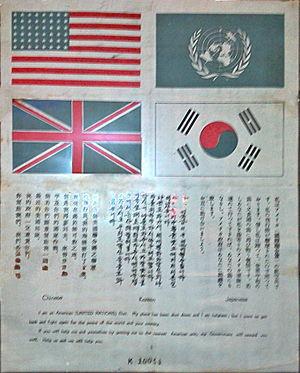
"Un ""blood chit"" est un avis qui est porté par les militaires, en général le personnel embarqué, sur lequel est imprimé un ou des messages visant à destination des civils leur demandant d'aider le porteur au cas où il serait abattu. D'autres noms ont été donnés à ces sauf-conduits, drapeaux d'évasion et drapeaux d'identification. Chit est un terme anglais britannique pour un petit document, note ou laissez-passer. C'est un mot anglo-indien datant de la fin du XVIIIᵉ siècle, provenant de l'Hindi citthi.